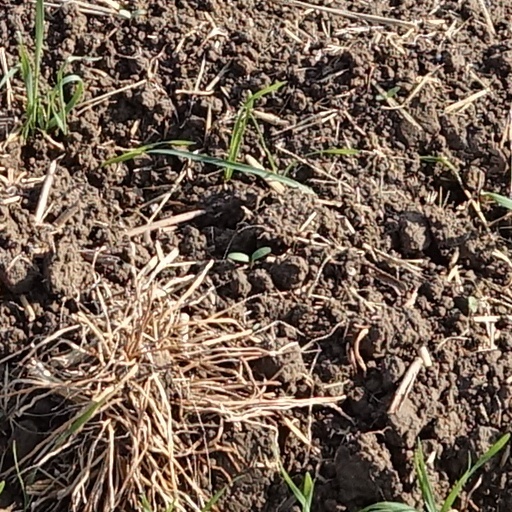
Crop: wheat